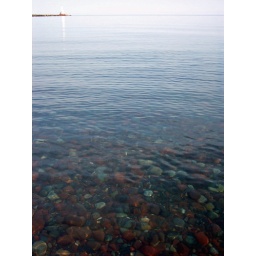
lake superior must be a few paygrades above the average body of water for it is simply stunning